Hurden

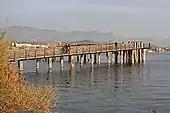
Holzbrücke Rapperswil-Hurden as seen from Hurden, Rapperswil to the left, Jona to the right

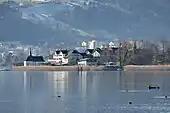
Hurden and "Obersee" (upper Lake Zürich) as seen from "Holzbrücke" in Rapperswil

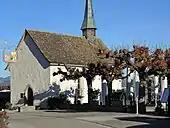
"Kapelle zu Ehren der heiligsten Dreieinigkeit" (Holy Trinity chapel) in Hurden

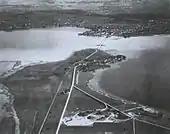
Hurden, Seedamm and Rapperswil on an aerial photography by Walter Mittelholzer (1929)

The village of Hurden is located on a peninsula protruding from the southern shore of Lake Zürich at its narrowest point. The peninsula has its origin in the retreat of the Linth glacier at the end of the last glacial period when Lake Zürich was formed. This retreat left a moraine across the valley now occupied by Lake Zürich. The higher southern section of this moraine extends above the lake's water level and forms the peninsula, whilst the lower northern section forms a shallow section in the otherwise deep lake. Together these separate Lake Zürich into two parts, the larger lower lake to the north-west, and the smaller upper lake ("Obersee") to the east.